Mike Yaconelli

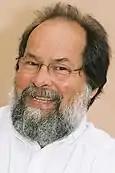

Mike Yaconelli (July 24, 1942 – October 30, 2003) was a writer, theologian, church leader and satirist. Co-Founder of Youth Specialties, a training organization for Christian youth leaders, and The Wittenburg Door (sometimes just "The Door"), a satirical magazine, Yaconelli was also the pastor of a small church in Yreka, California - "the slowest growing church in America" as he called it. He and wife Karla used to share their time between Yreka and the Youth Specialties offices in El Cajon, California.